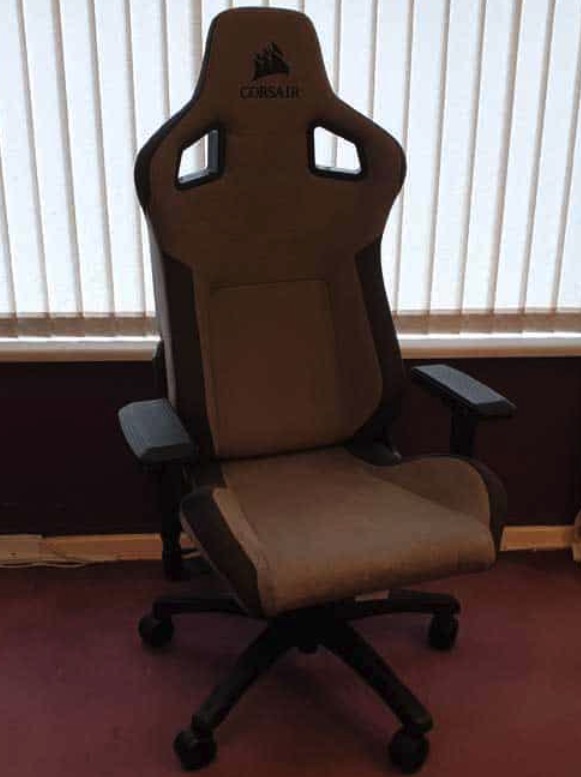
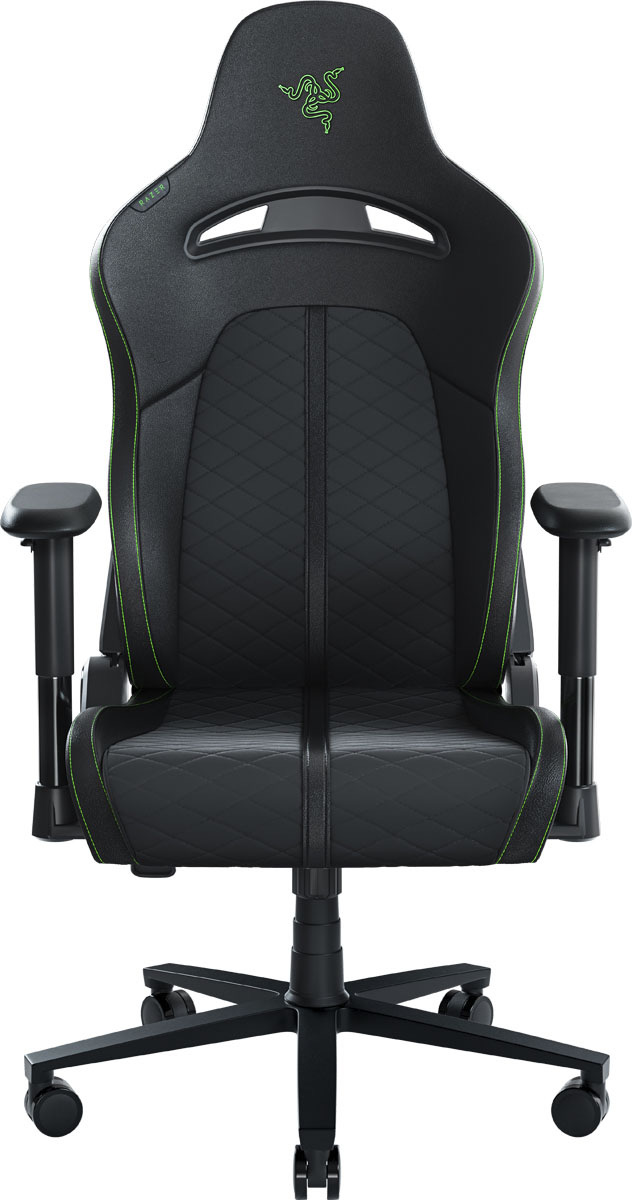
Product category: items_chair
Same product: no